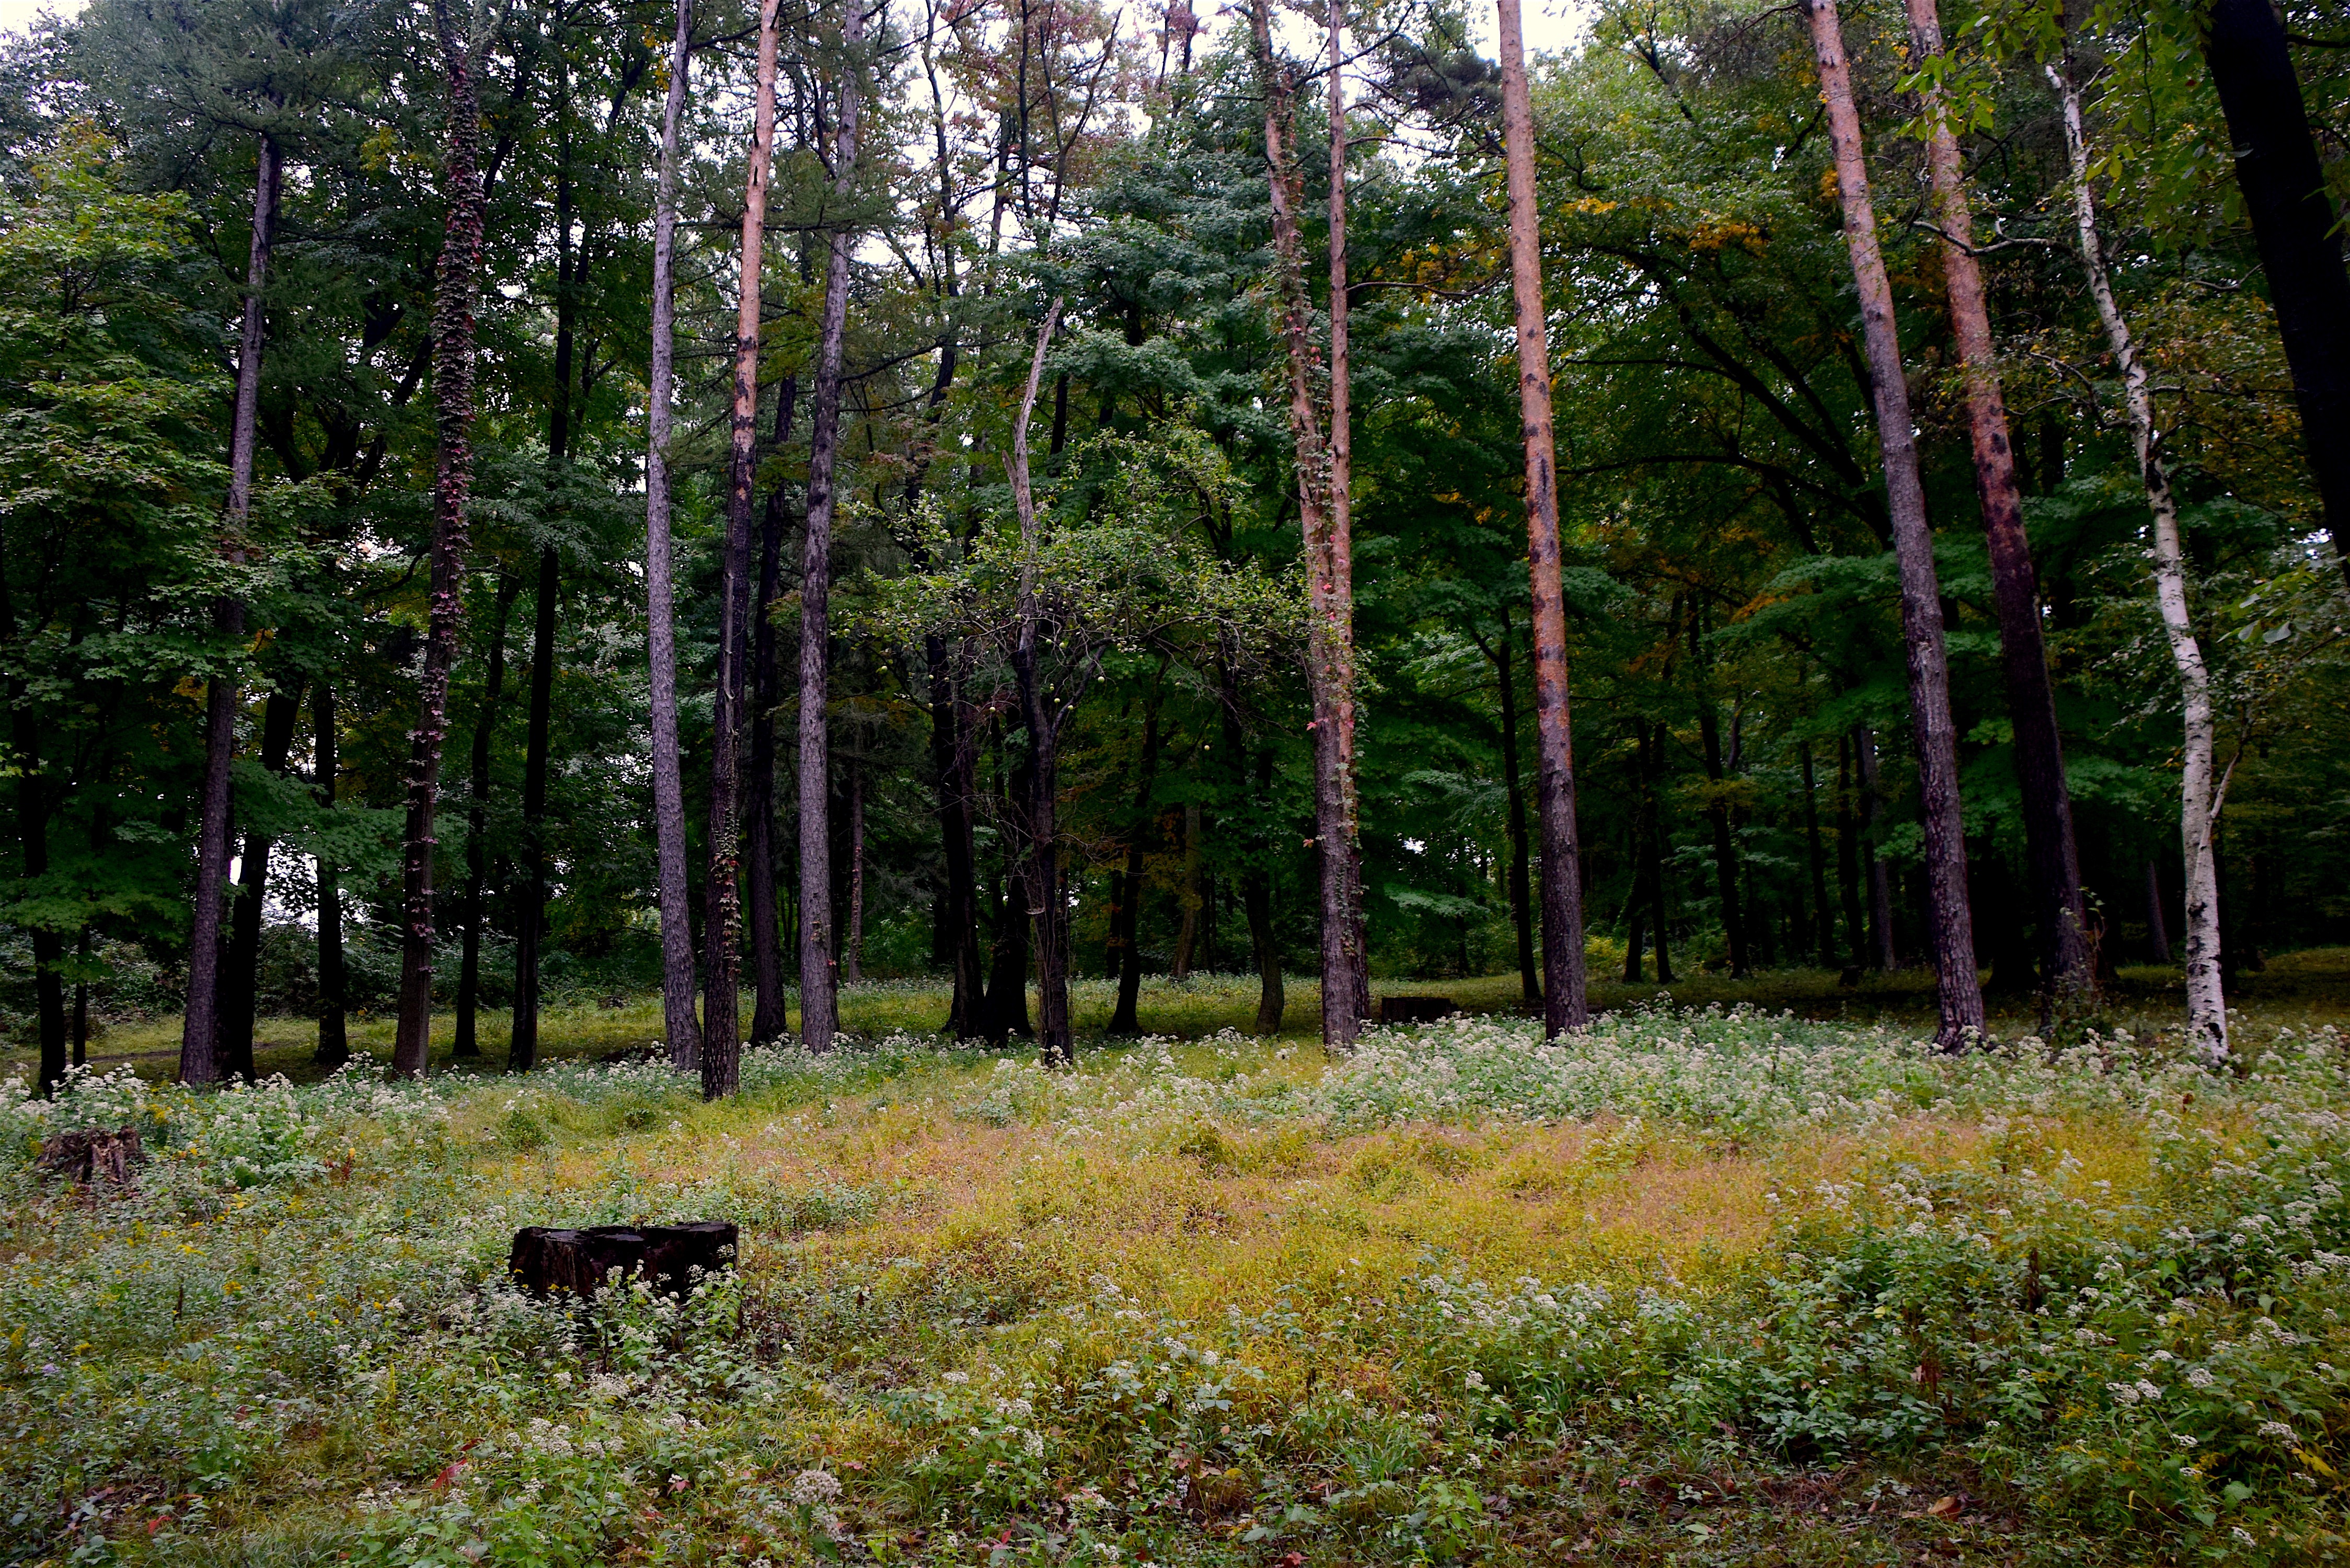
landscape, tree, nature, forest, grass, wilderness, open, light, plant, wood, trail, meadow, green, natural, autumn, park, trees, outdoors, spruce, happy, deciduous, wetland, grove, woodland, habitat, opening, ecosystem, biome, old growth forest, natural environment, woody plant, temperate broadleaf and mixed forest, temperate coniferous forest, land plant